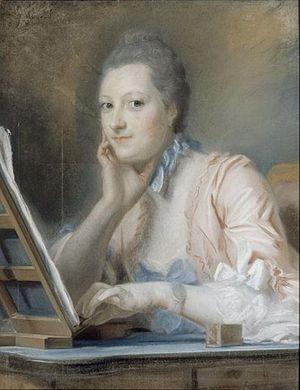
Artist Maurice Quentin de La Tour
Françoise Catherine Thérèse Boutinon des Hayes dite « Madame de La Pouplinière », née à en 1714 à Paris où elle est morte le 22 octobre 1756, est une comédienne et salonnière française.
Alexandre Jean Joseph Le Riche de La Popelinière, né le 26 juillet 1693 à Chinon et mort le 5 décembre 1762 à Paris, fut un fermier général, un collectionneur, mécène et écrivain sous le règne de Louis XV.